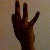
The image shows a hand gesture representing the number 9 in Indian Sign Language.